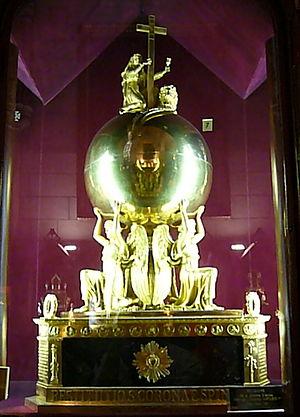
La Sainte Couronne ou couronne du Christ est, selon la tradition chrétienne, la couronne d'épines posée sur la tête du Christ avant sa crucifixion.